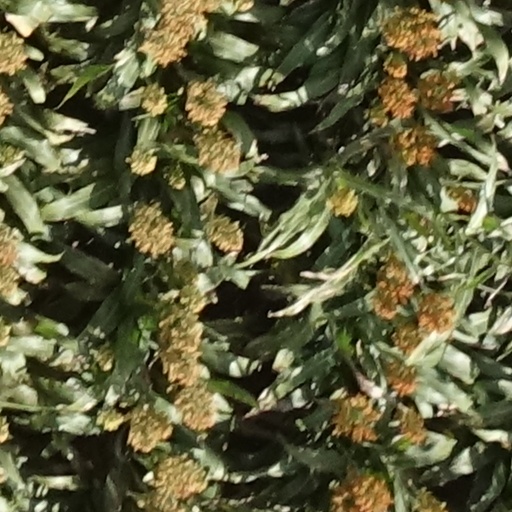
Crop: sorghum